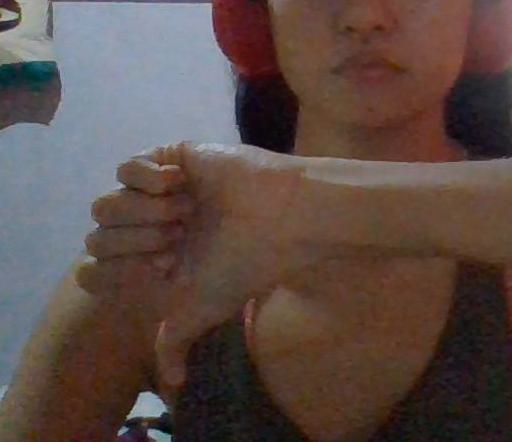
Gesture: dislike